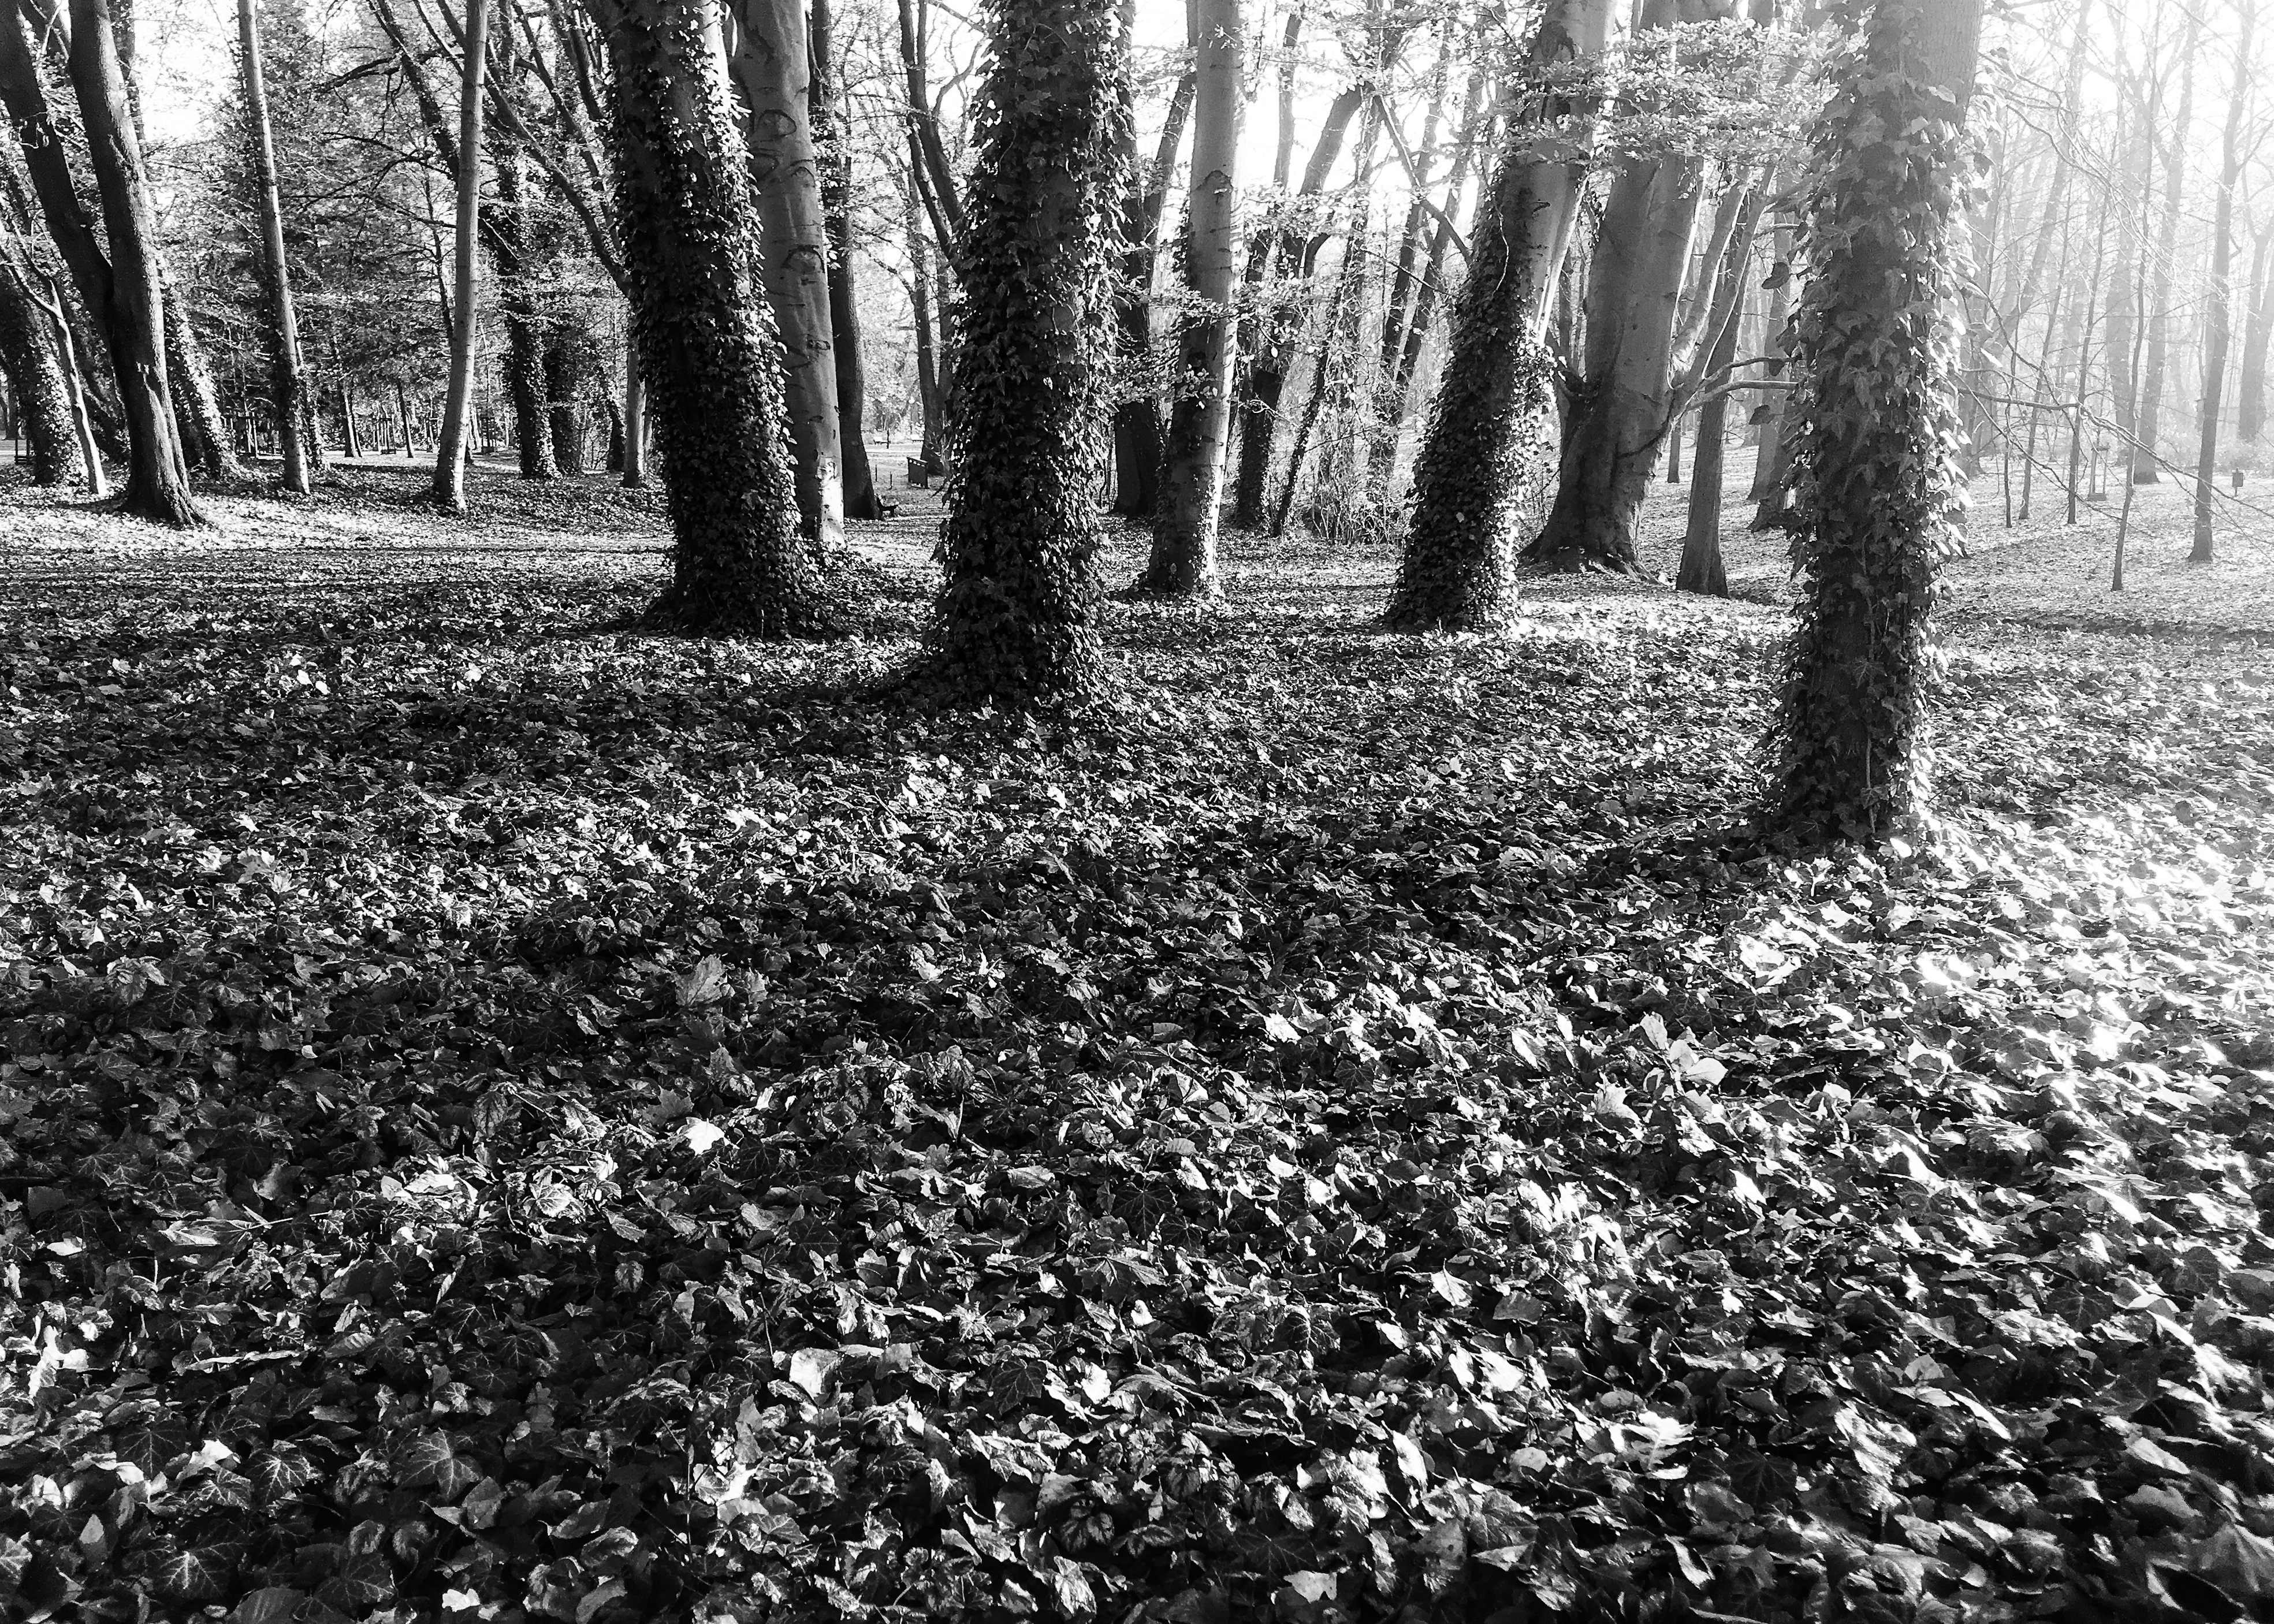
tree, nature, forest, grass, branch, winter, black and white, plant, photography, sunlight, leaf, frost, autumn, weather, monochrome, season, woodland, habitat, ecosystem, monochrome photography, natural environment, woody plant